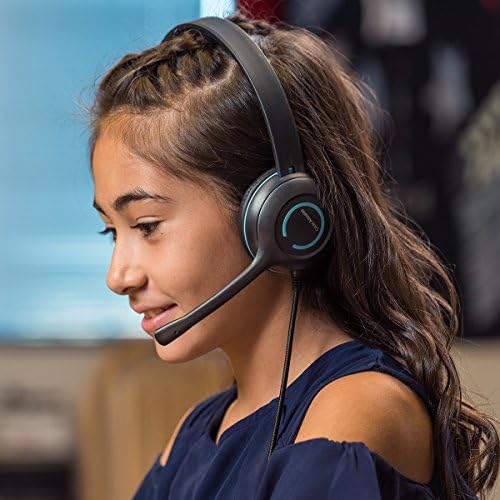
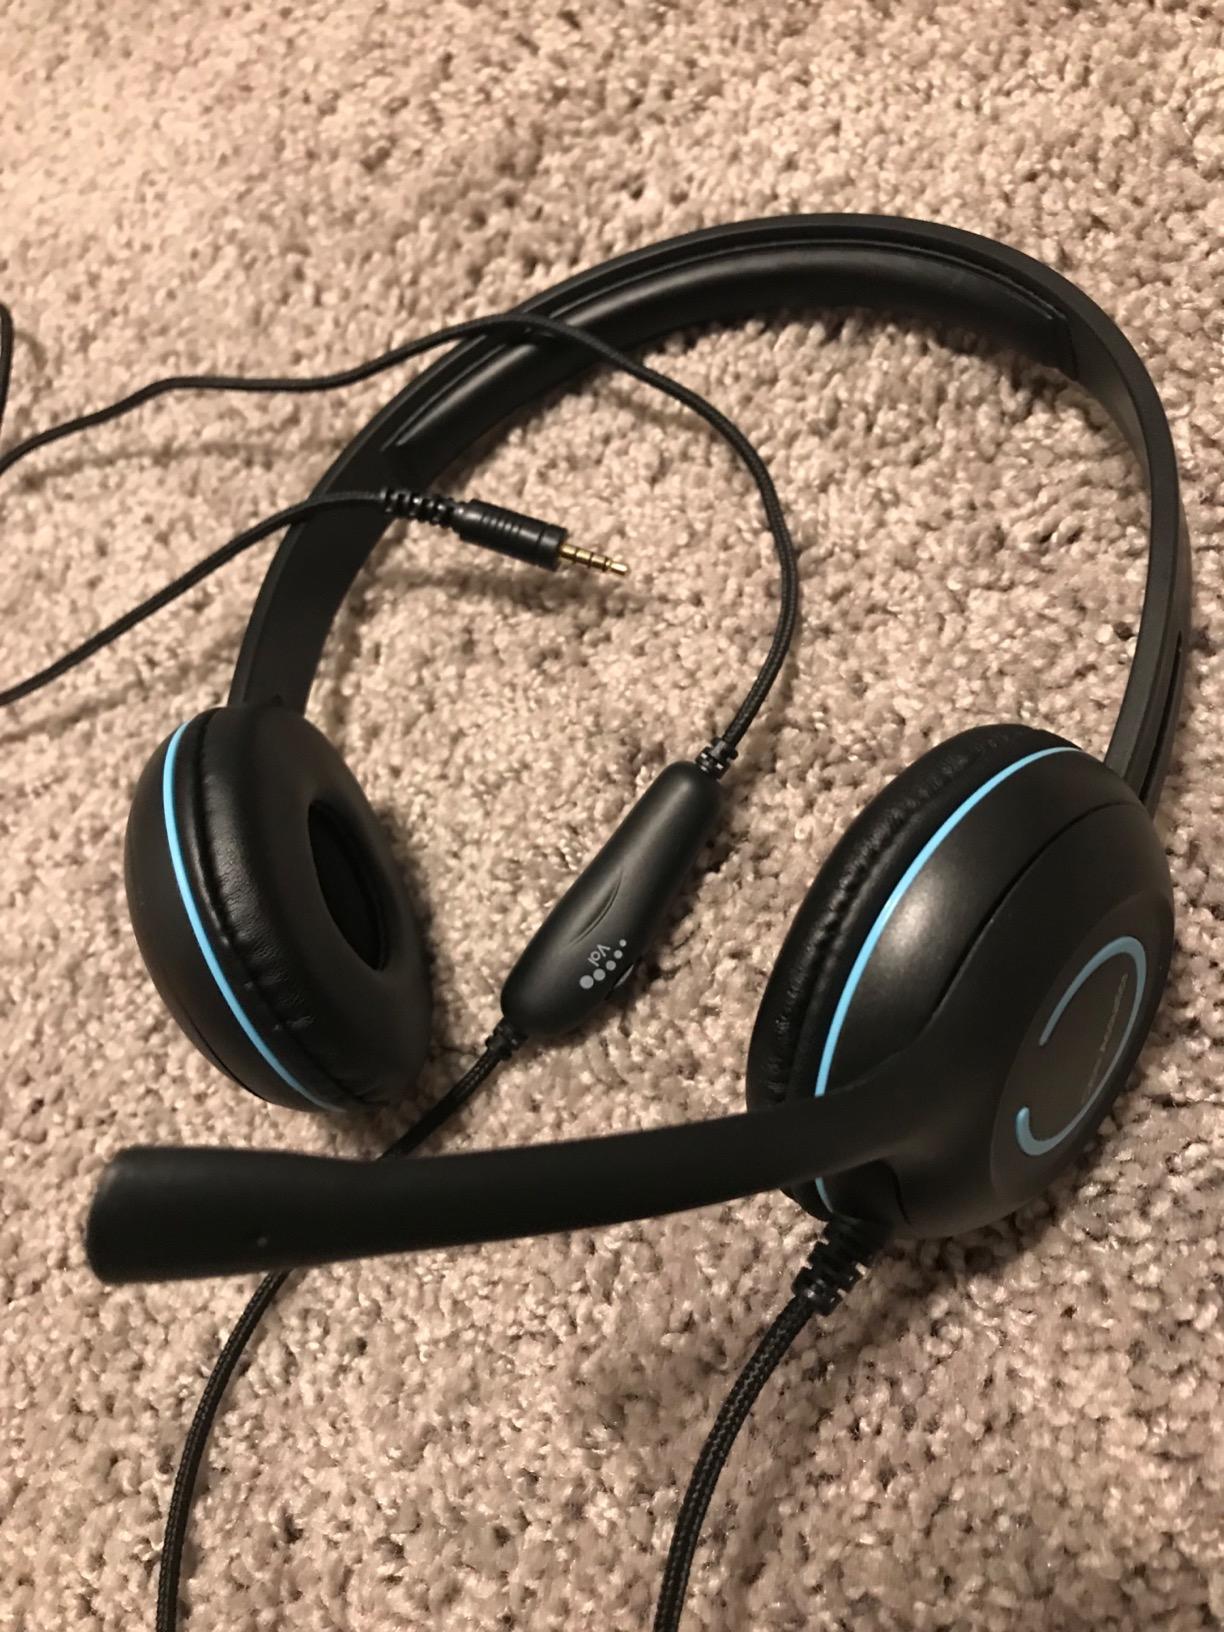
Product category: headphones
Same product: yes